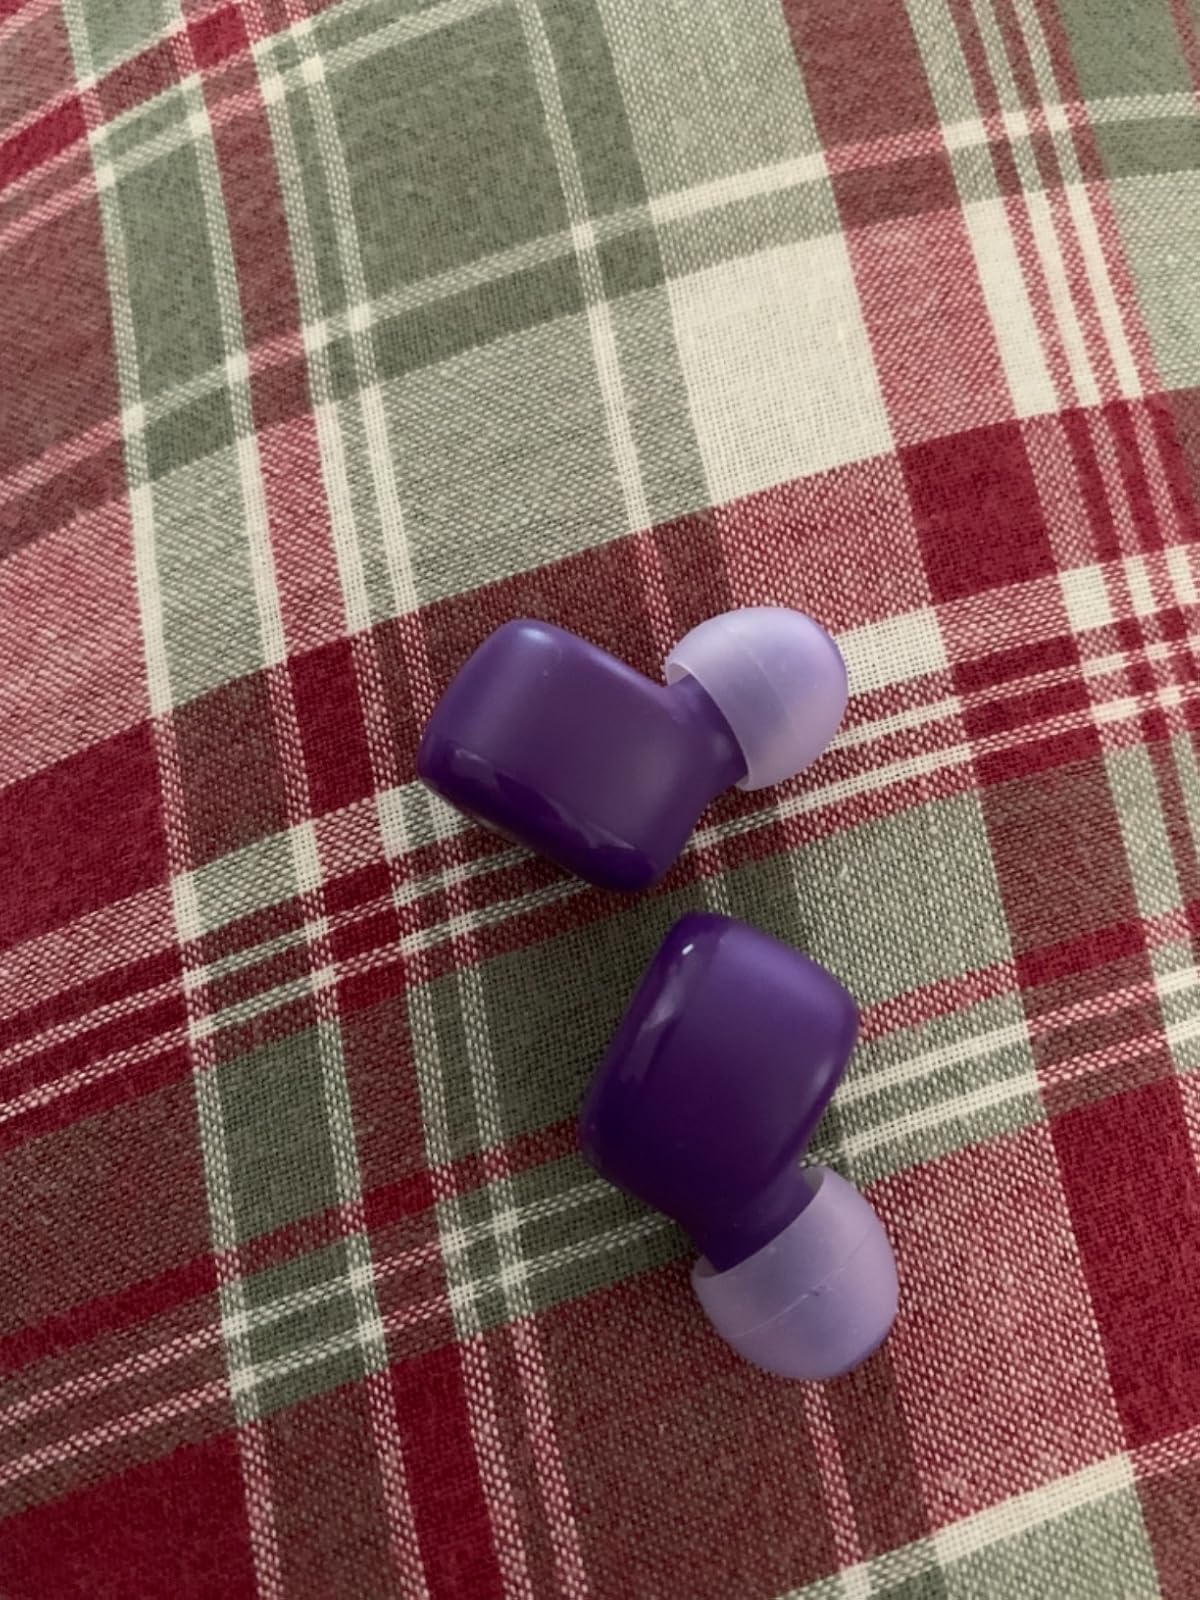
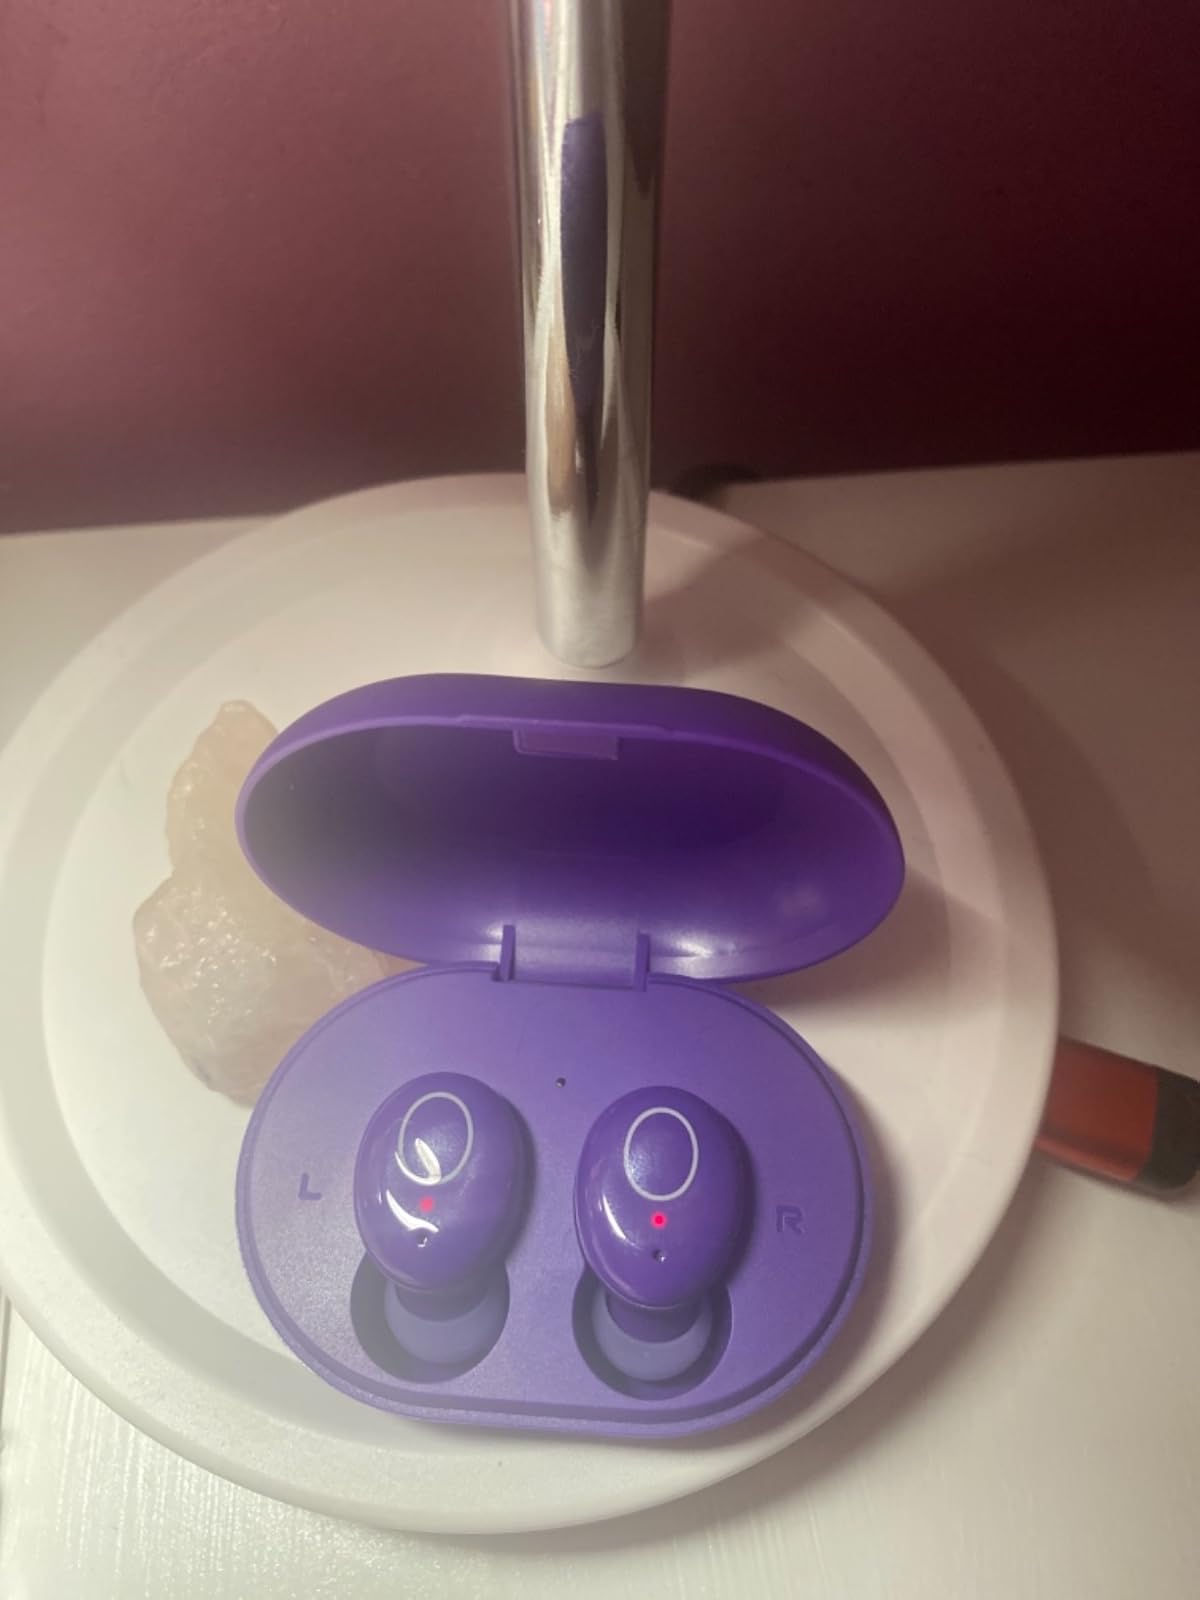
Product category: earbuds
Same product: yes